Commodore 64

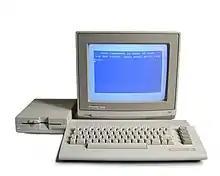
Commodore 64C with 1541-II floppy disk drive and 1084S monitor displaying television-compatible S-Video

The C64's designers intended the computer to have a new, wedge-shaped case within a year of release, but the change did not occur. In 1986, Commodore released the 64C computer, which is functionally identical to the original, which was nicknamed the Breadbin 64 after the release of the 64C. The exterior design was remodeled in the sleeker style of the Commodore 128. The 64C uses new versions of the SID, VIC-II, and I/O chips being deployed. Models with the C64E board had the graphic symbols printed on the top of the keys, instead of the normal location on the front. The sound chip (SID) was changed to use the MOS 8580 chip, with the core voltage reduced from 12V to 9V. The most significant changes include different behavior in the filters and in the volume control, which result in some music/sound effects sounding differently than intended, and in digitally sampled audio being almost inaudible, respectively (though both of these can mostly be corrected-for in software). The 64 KB RAM memory went from eight chips to two chips. BASIC and the KERNAL went from two separate chips into one 16 KB ROM chip. The PLA chip and some TTL chips were integrated into a DIL 64-pin chip. The "252535-01" PLA integrated the color RAM as well into the same chip. The smaller physical space made it impossible to put in some internal expansions like a floppy-speeder. In the United States, the 64C was often bundled with the third-party GEOS graphical user interface (GUI)-based operating system, as well as the software needed to access Quantum Link. The 1541 drive received a matching face-lift, resulting in the 1541C. Later, a smaller, sleeker 1541-II model was introduced, along with the 3.5-inch microfloppy 1581.